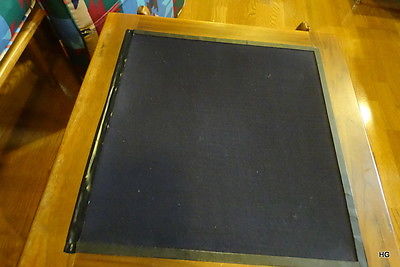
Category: chair